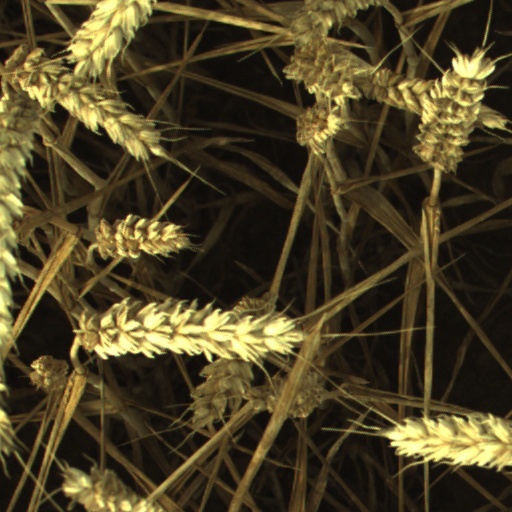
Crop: wheat